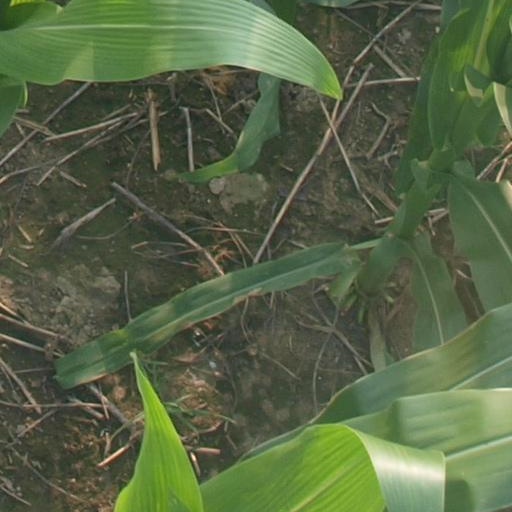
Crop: maize; corn